Melaleuca quinquenervia

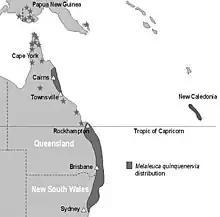
"Melaleuca quinquenervia" in Australia

In Australia, "Melaleuca quinquenervia" occurs along the east coast, from Cape York in Queensland to Botany Bay in New South Wales. It grows in seasonally inundated plains and swamps, along estuary margins and is often the dominant species. In the Sydney region it grows alongside trees such as swamp mahogany ("Eucalyptus robusta") and bangalay ("E. botryoides"). It grows in silty or swampy soil and plants have grown in acid soil of pH as low as 2.5.